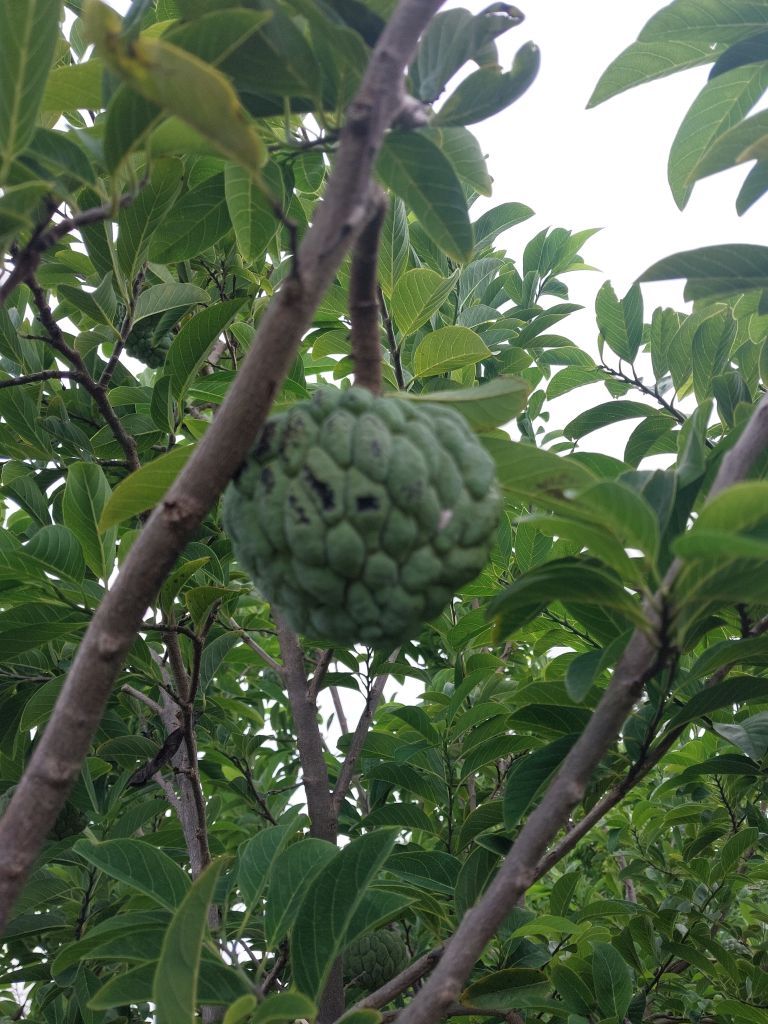
Disease label: Blank Canker